Emerging Kerala

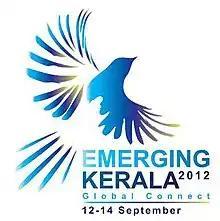
"Come. Experience. And be part of it"

Emerging Kerala is a biennial investors' summit organized by the Government of Kerala, India. The event brings together business leaders, investors, corporations, policy makers, and thought leaders. The summit serves as a platform to discuss and explore business opportunities in Kerala.